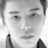
Emotion: neutral